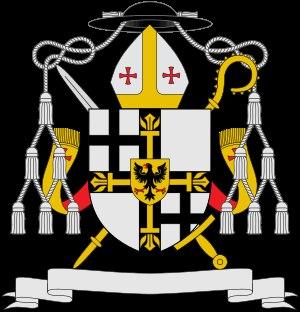
La maison de l'hôpital des Allemands de Sainte-Marie-de-Jérusalem et plus tard, l'ordre de la Maison de Sainte-Marie-des-Teutoniques, plus connu sous le nom d’ordre des Chevaliers teutoniques ou de maison des chevaliers de l'hôpital de Sainte-Marie-des-Teutoniques à Jérusalem ou enfin les Teutoniques, est un ordre militaire chrétien apparu au Moyen Âge.